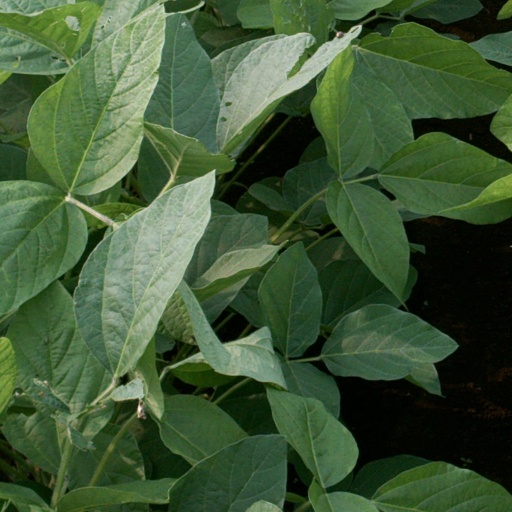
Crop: soybean